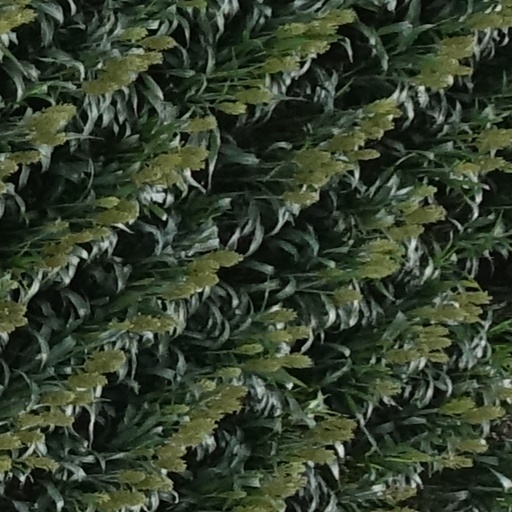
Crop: sorghum